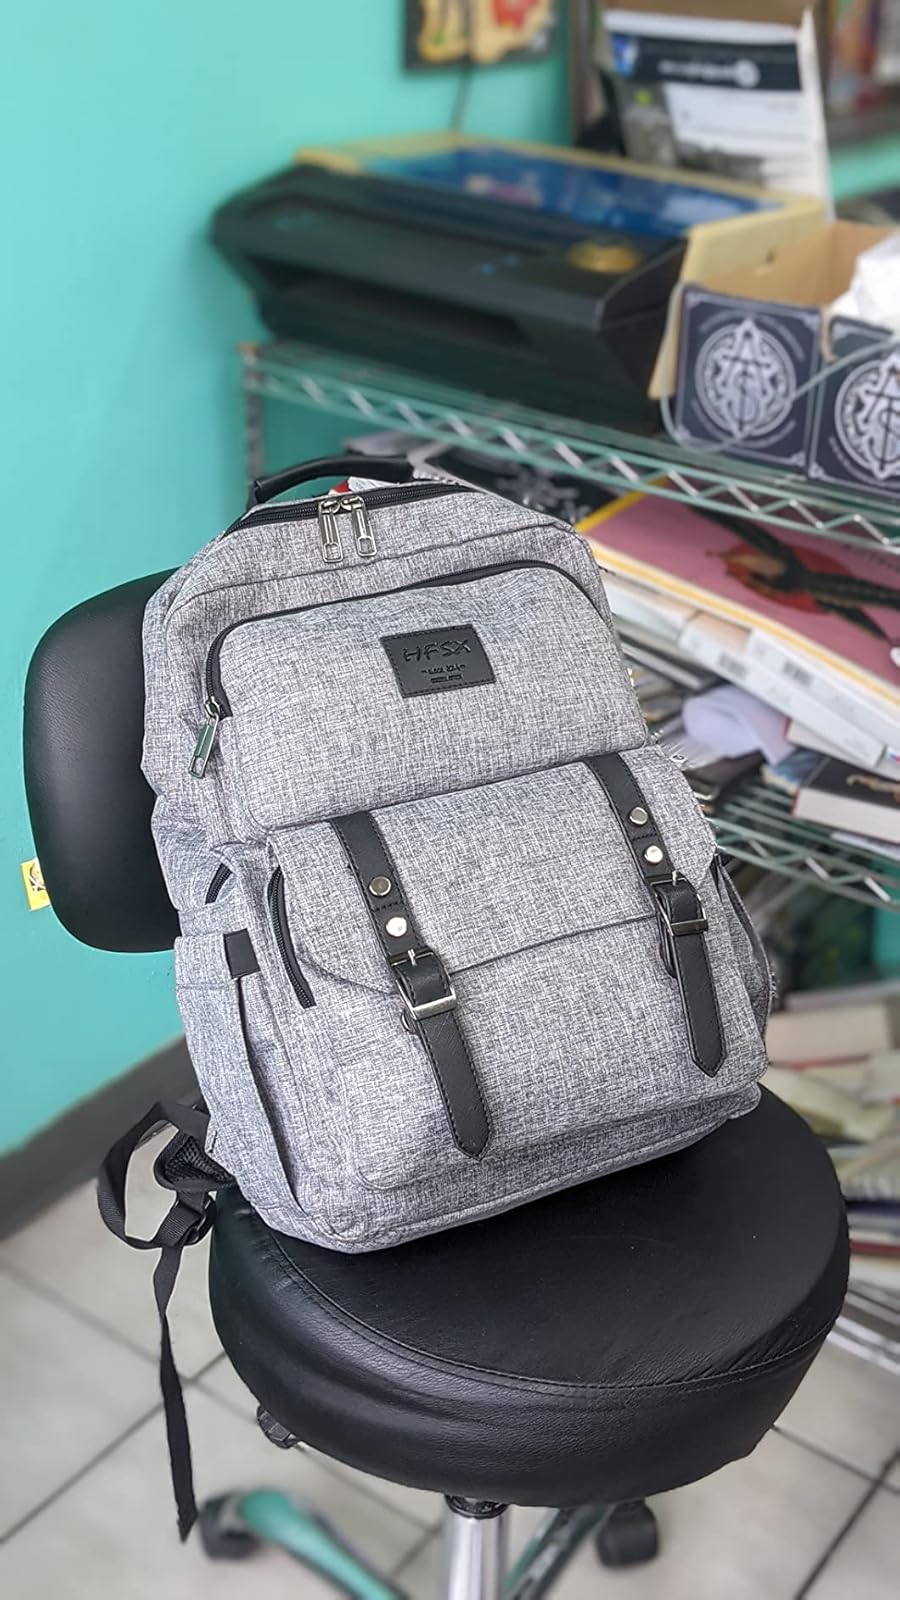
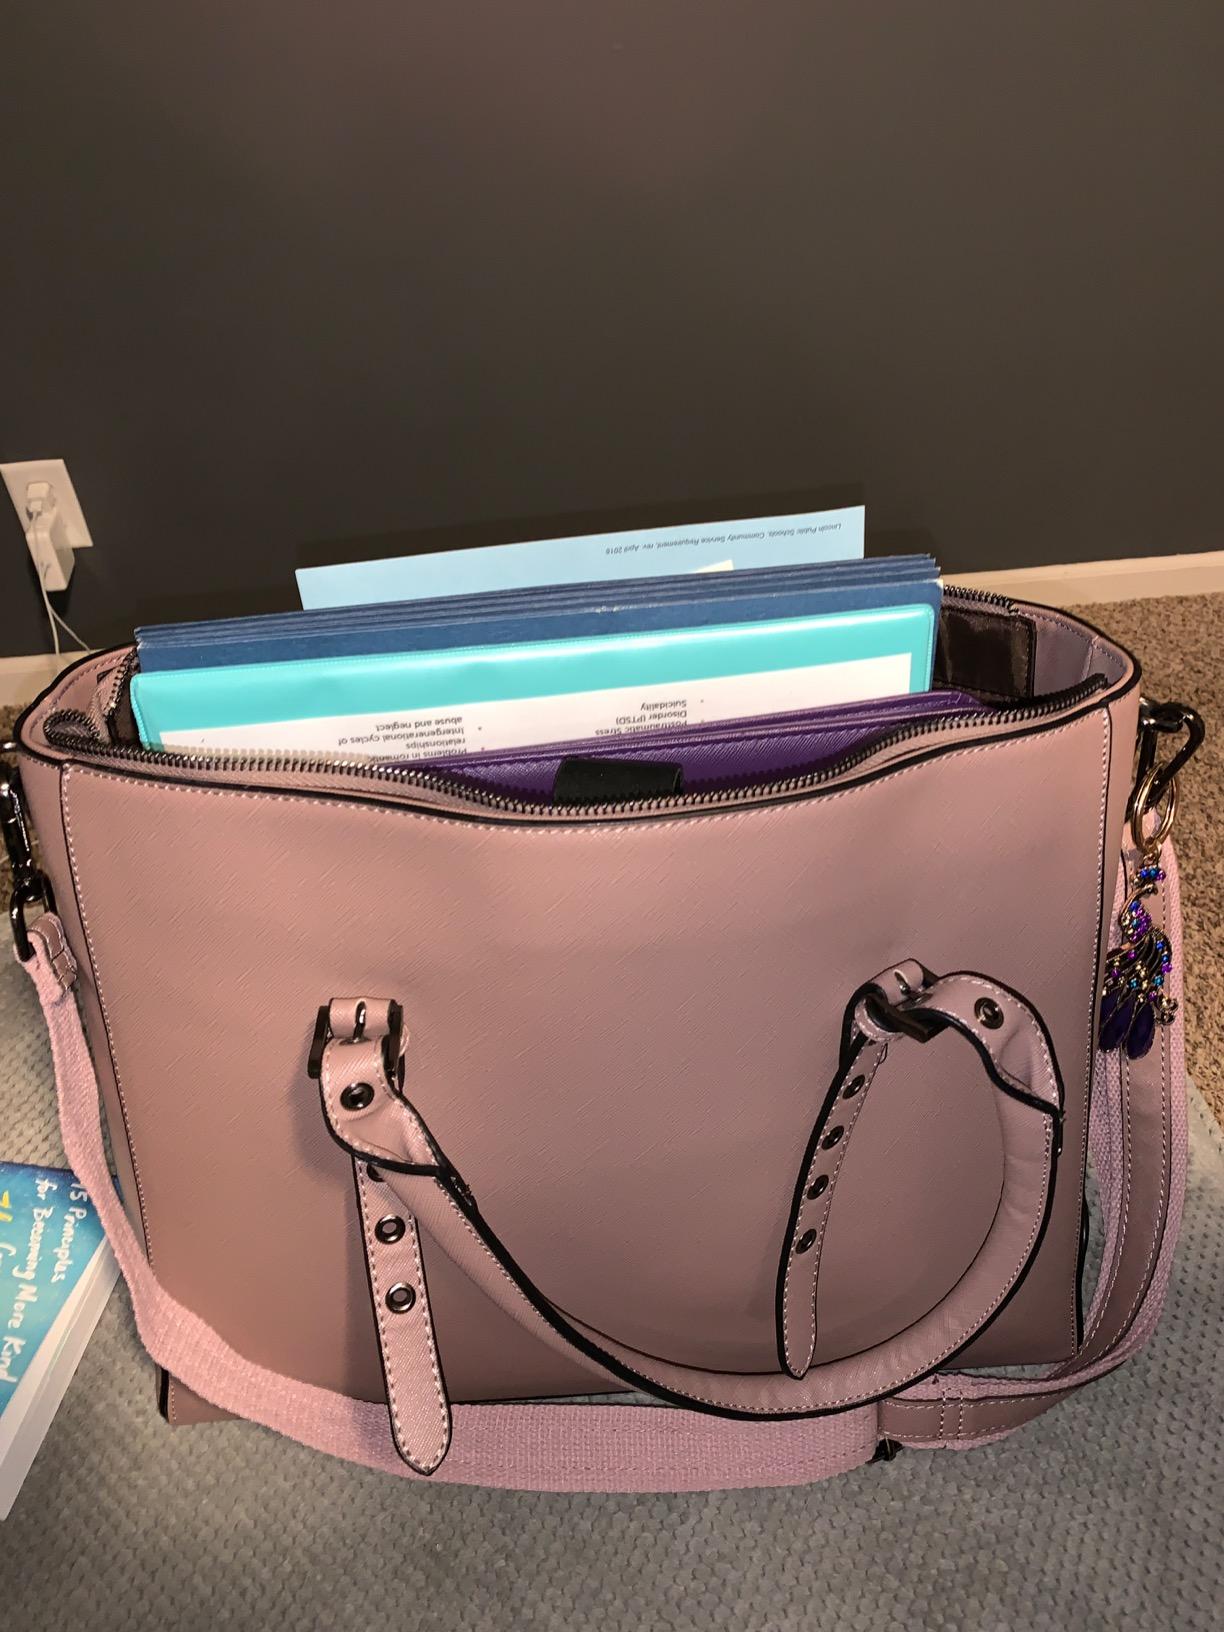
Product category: bag
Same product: no